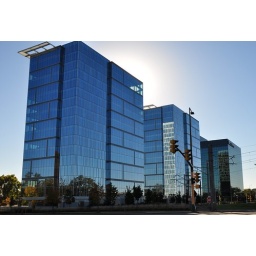
the reflection in glass office buildings always captures my attention